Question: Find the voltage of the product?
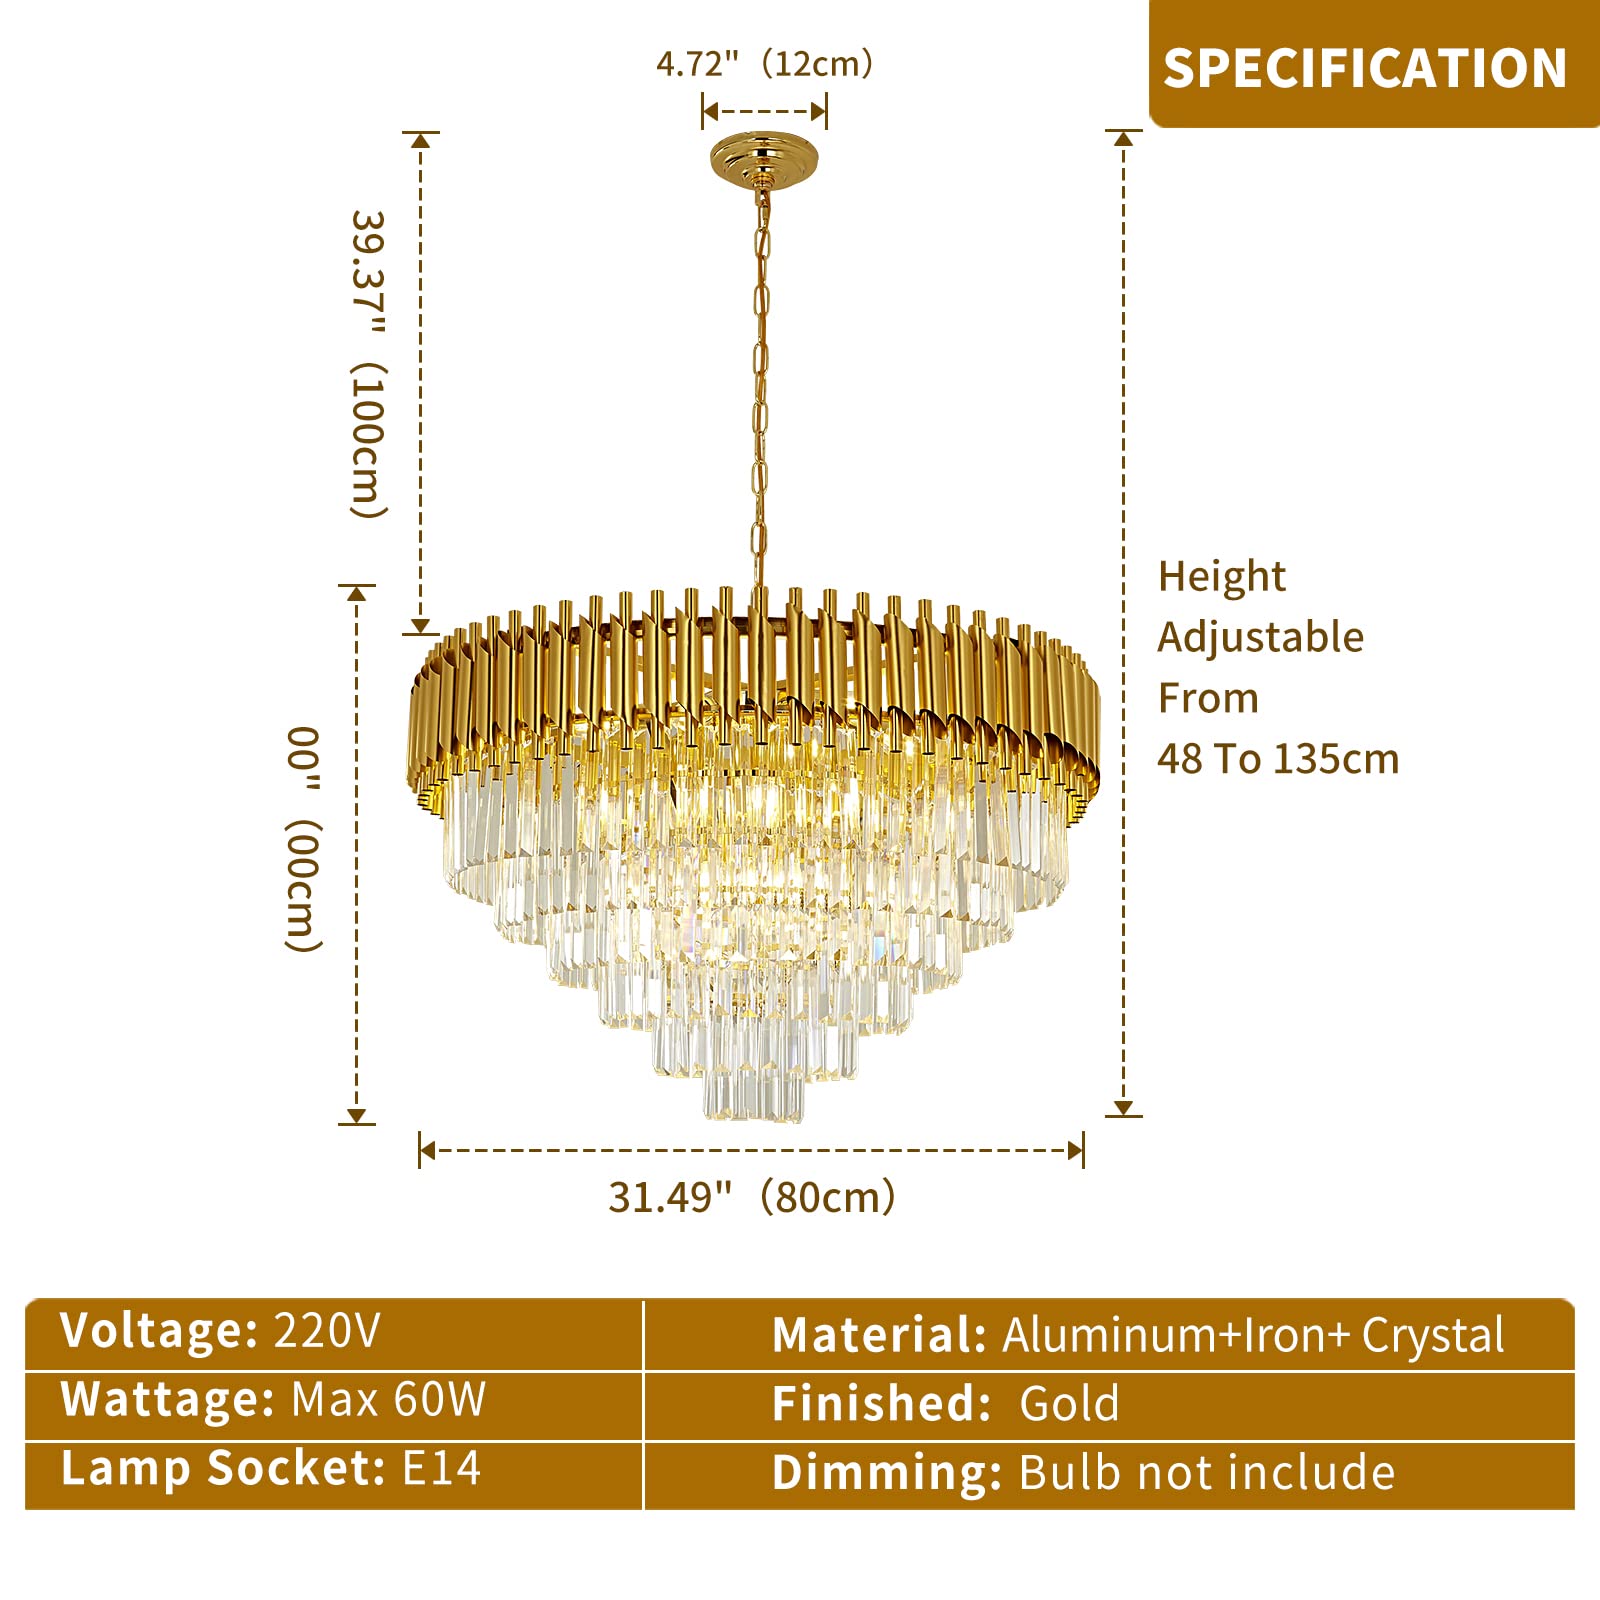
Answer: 220.0 volt